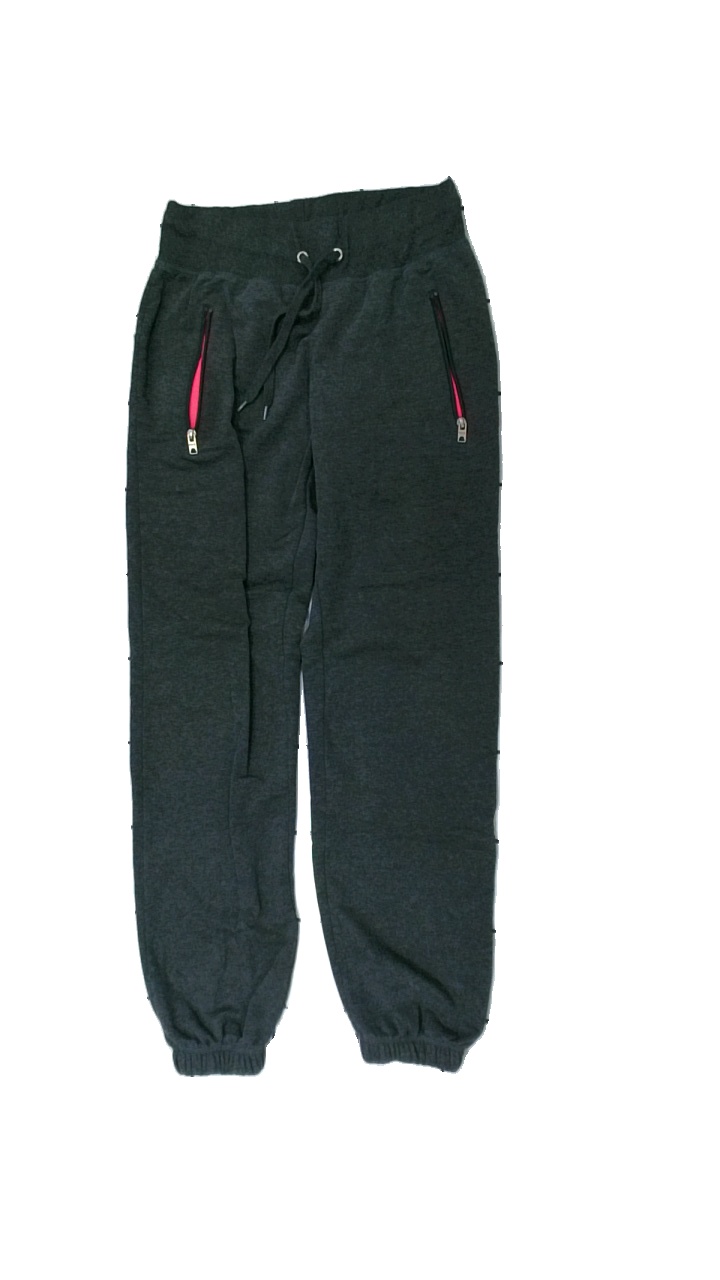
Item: Trousers (Ladies)
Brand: Basic U
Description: grå mjukisbyxor, nopprig över hela
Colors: Grey
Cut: Regular
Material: ?
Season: All
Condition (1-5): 3
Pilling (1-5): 3
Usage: Export
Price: <50